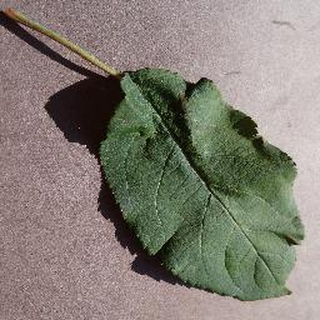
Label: healthy_apple